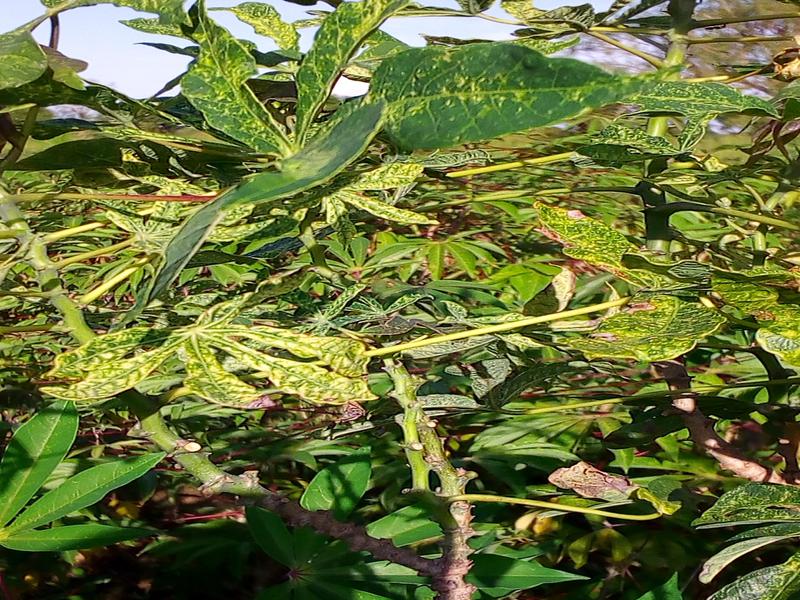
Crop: cassava
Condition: mosaic_disease